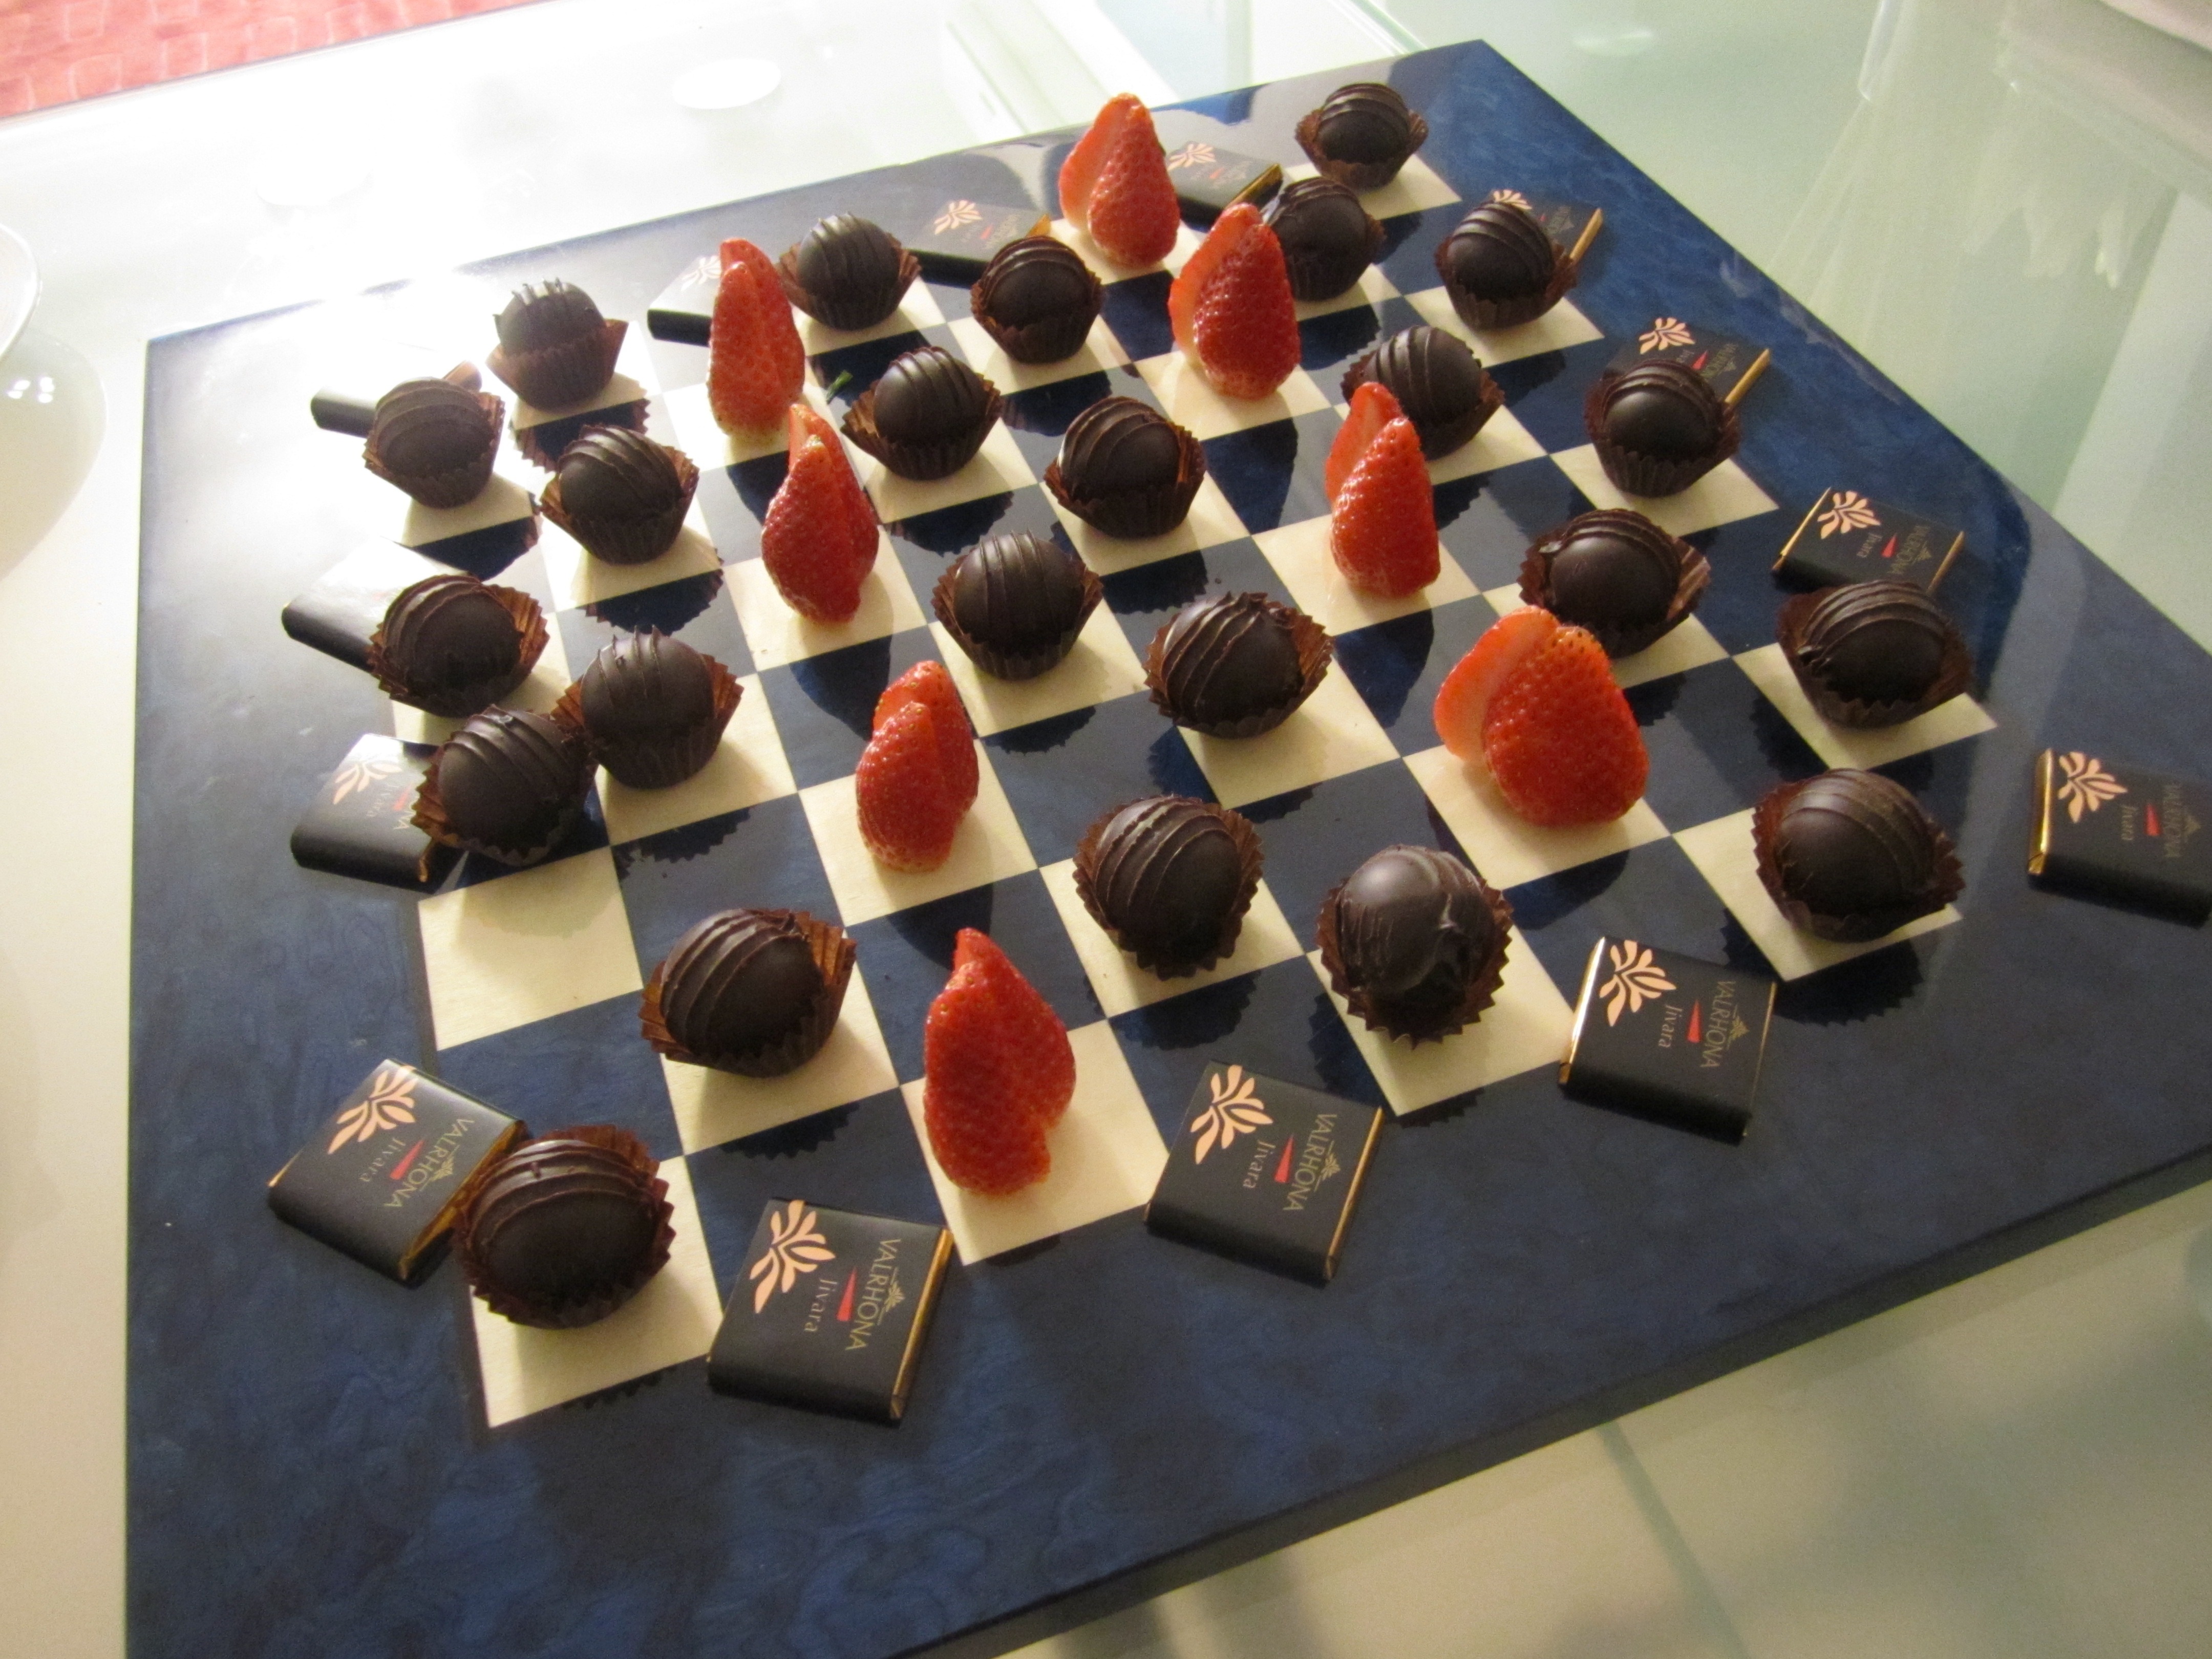
food, chocolate, baking, gourmet, dessert, cuisine, cake, games, shape, chocolatier, chocolates, praline, chess board, fine chocolates, confiserie, chocolate praline, chocolate confectionery, chocolate truffles, truffles chocolates, truffle chocolates